Stob Choire Claurigh

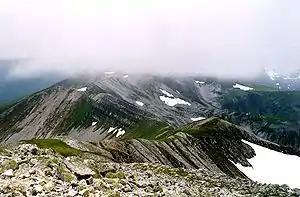
Looking SW from the summit along the Grey Corries ridge with the weather closing in.

Stob Choire Claurigh is a mountain in Lochaber in the Scottish Highlands, with a height of . It is part of the Grey Corries, near Ben Nevis, and lies about east of Fort William. It is described as one of the best ridge walks on the Scottish mainland.